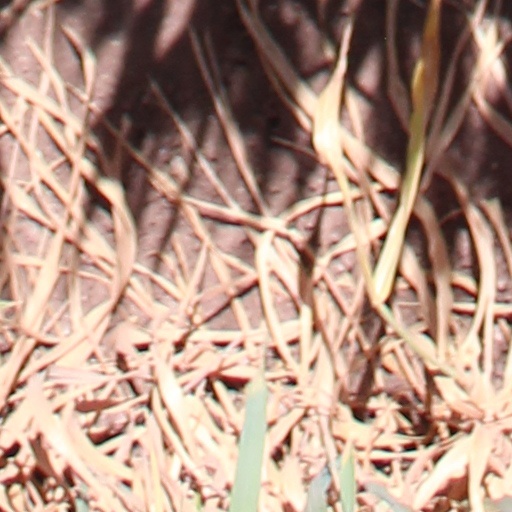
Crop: wheat